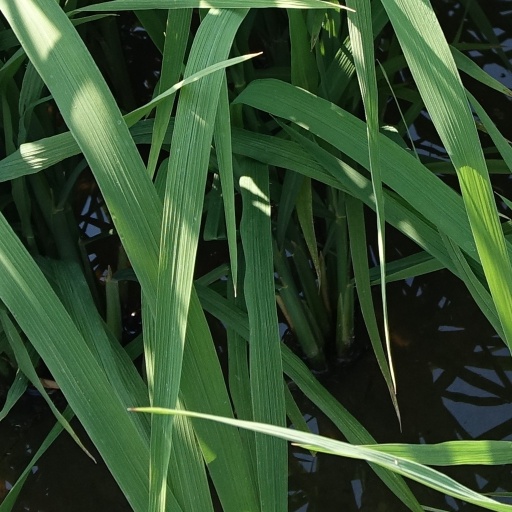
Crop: rice